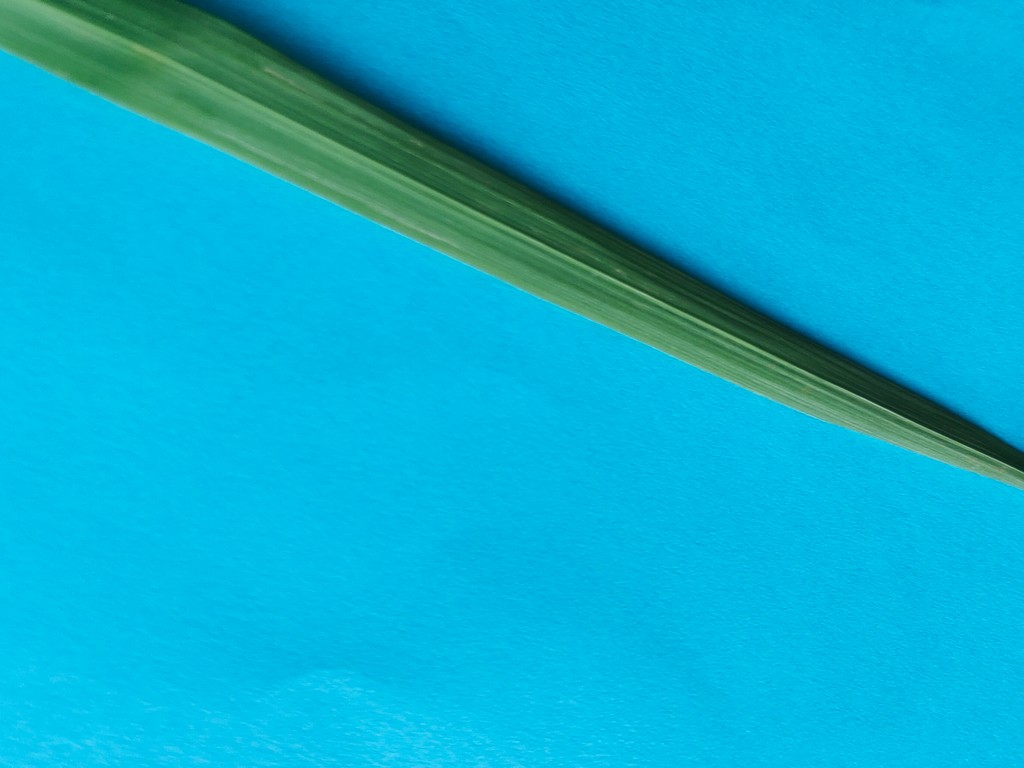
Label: Healthy